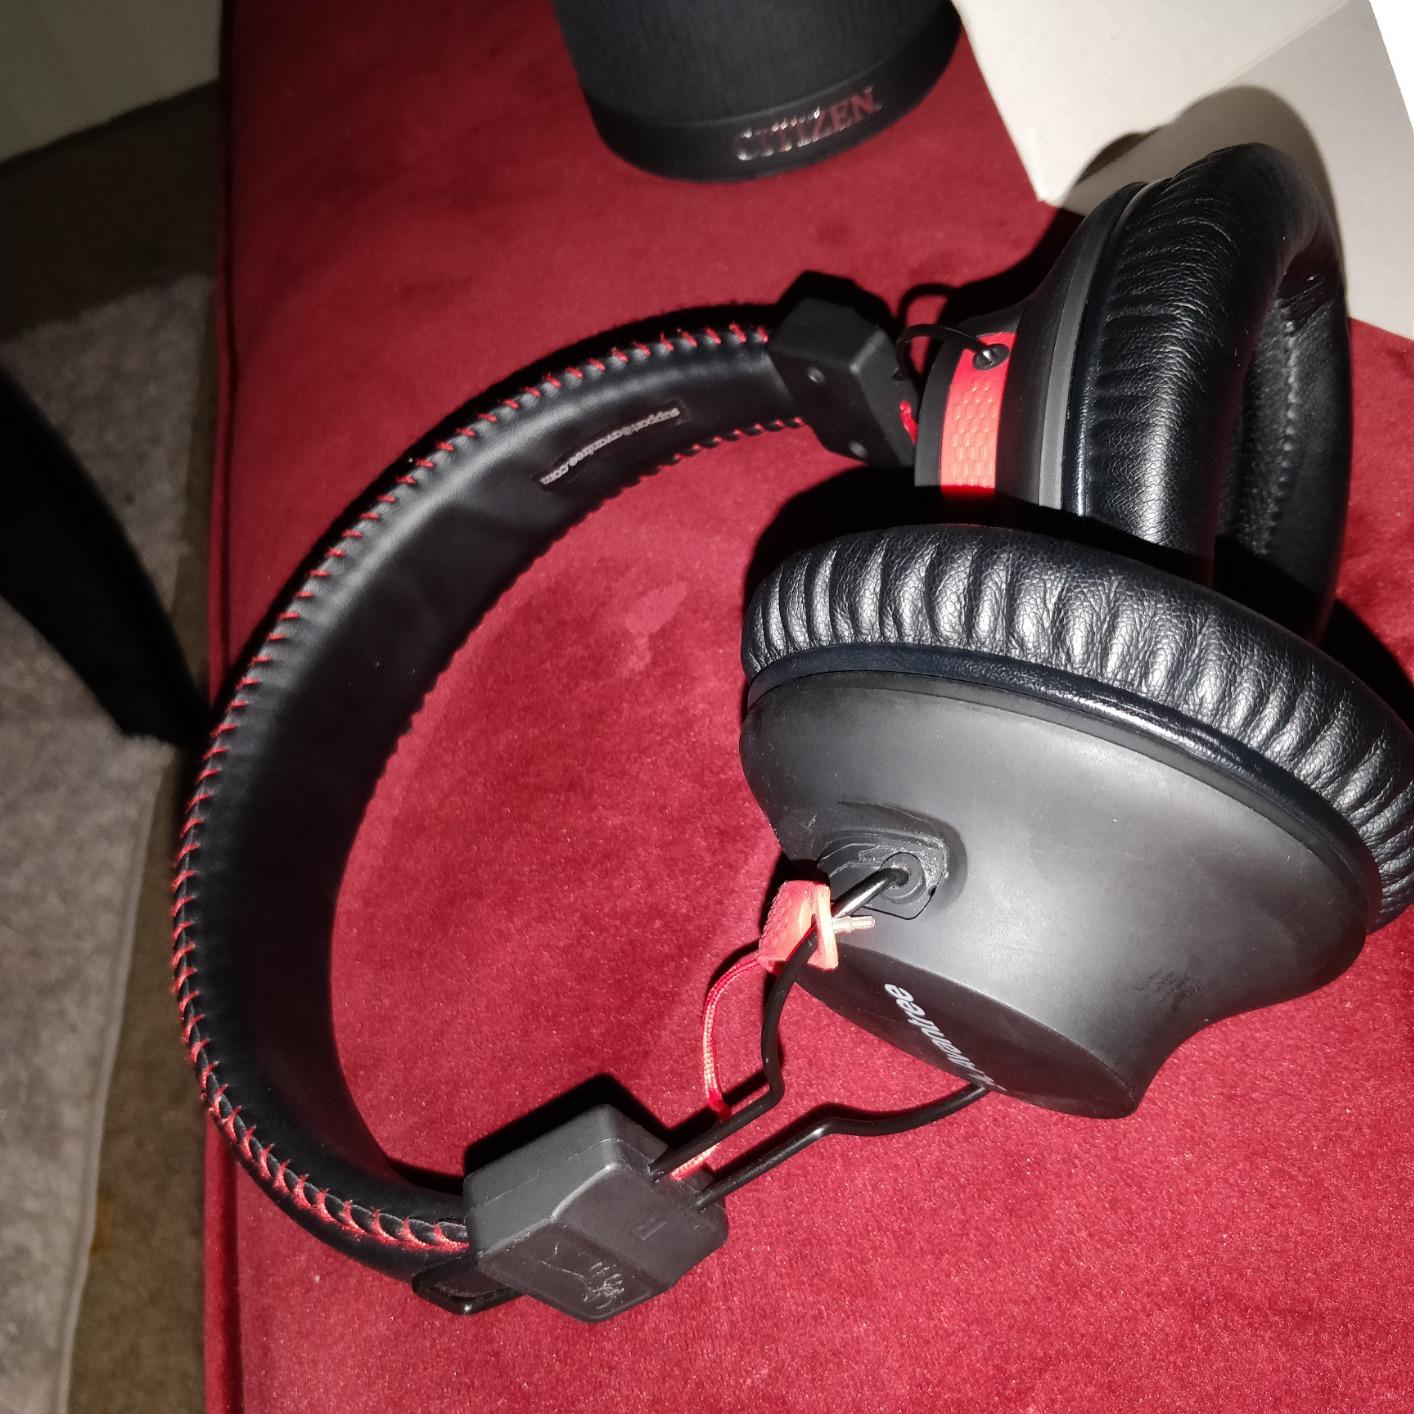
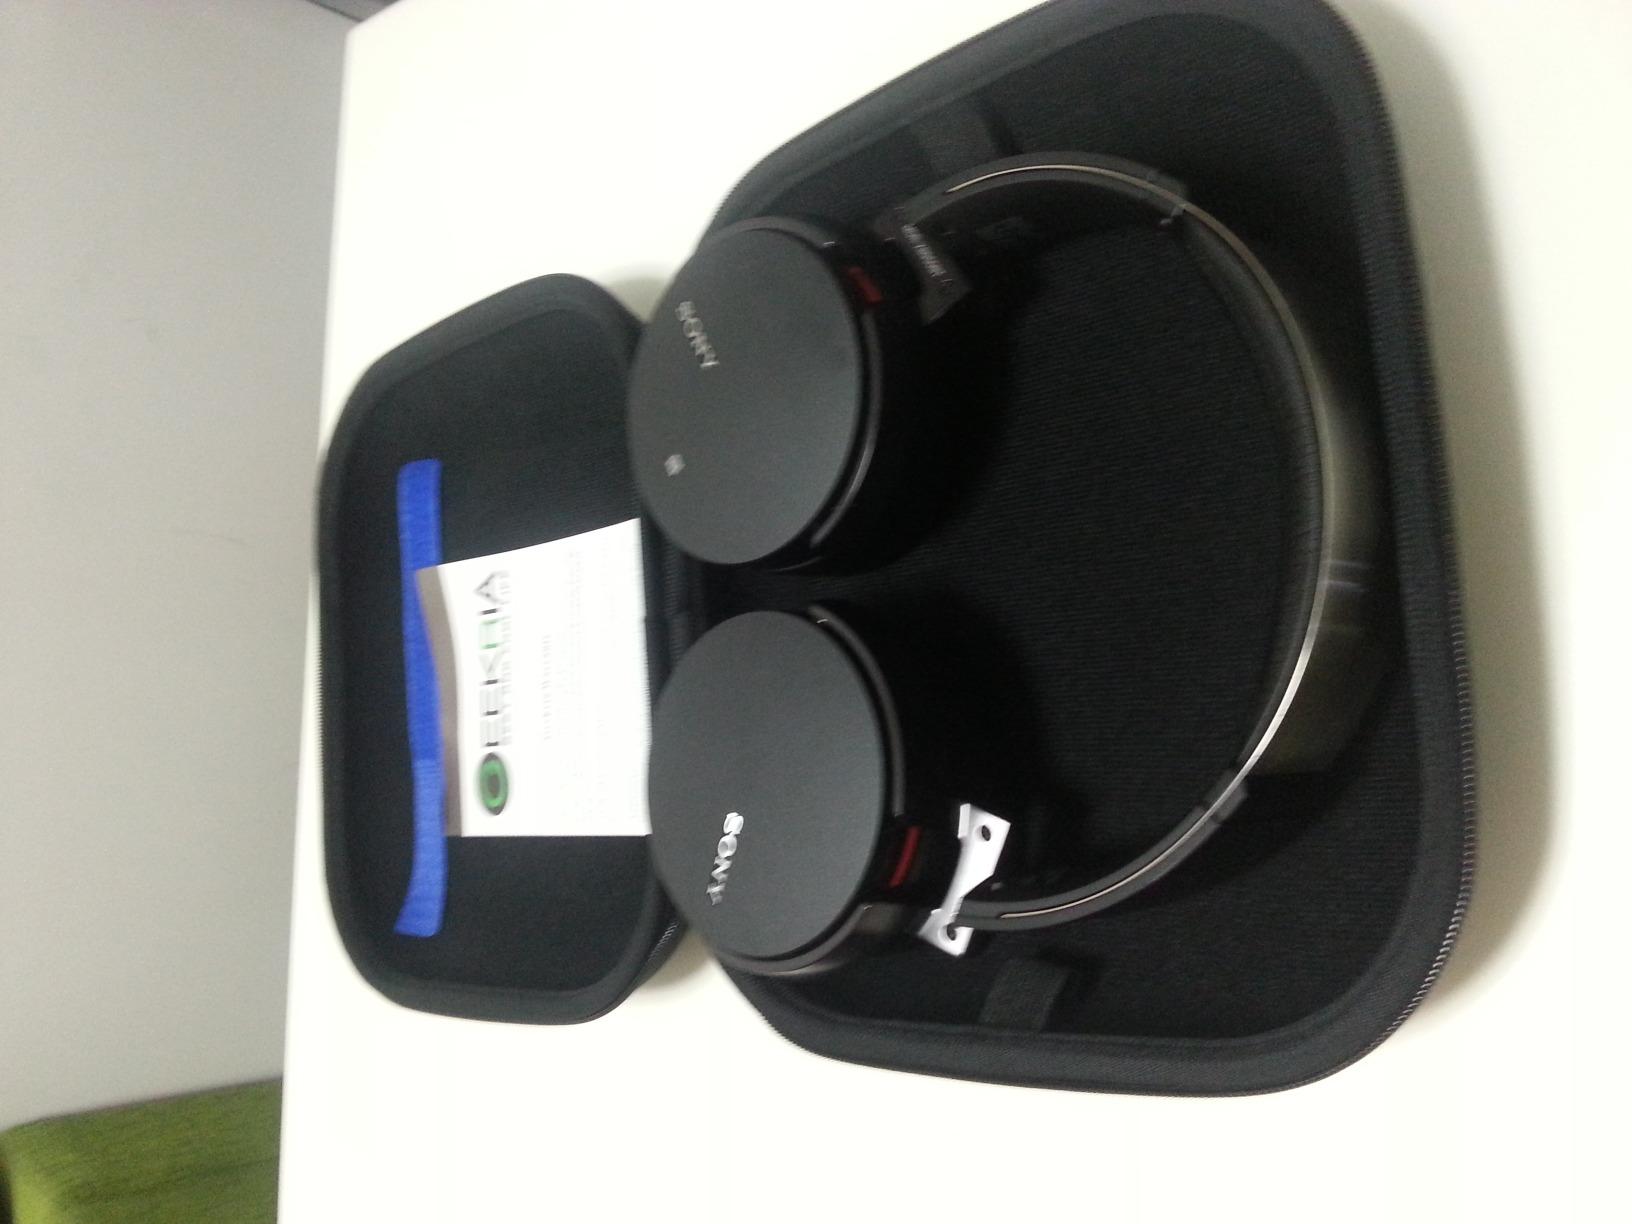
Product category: headphones
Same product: no